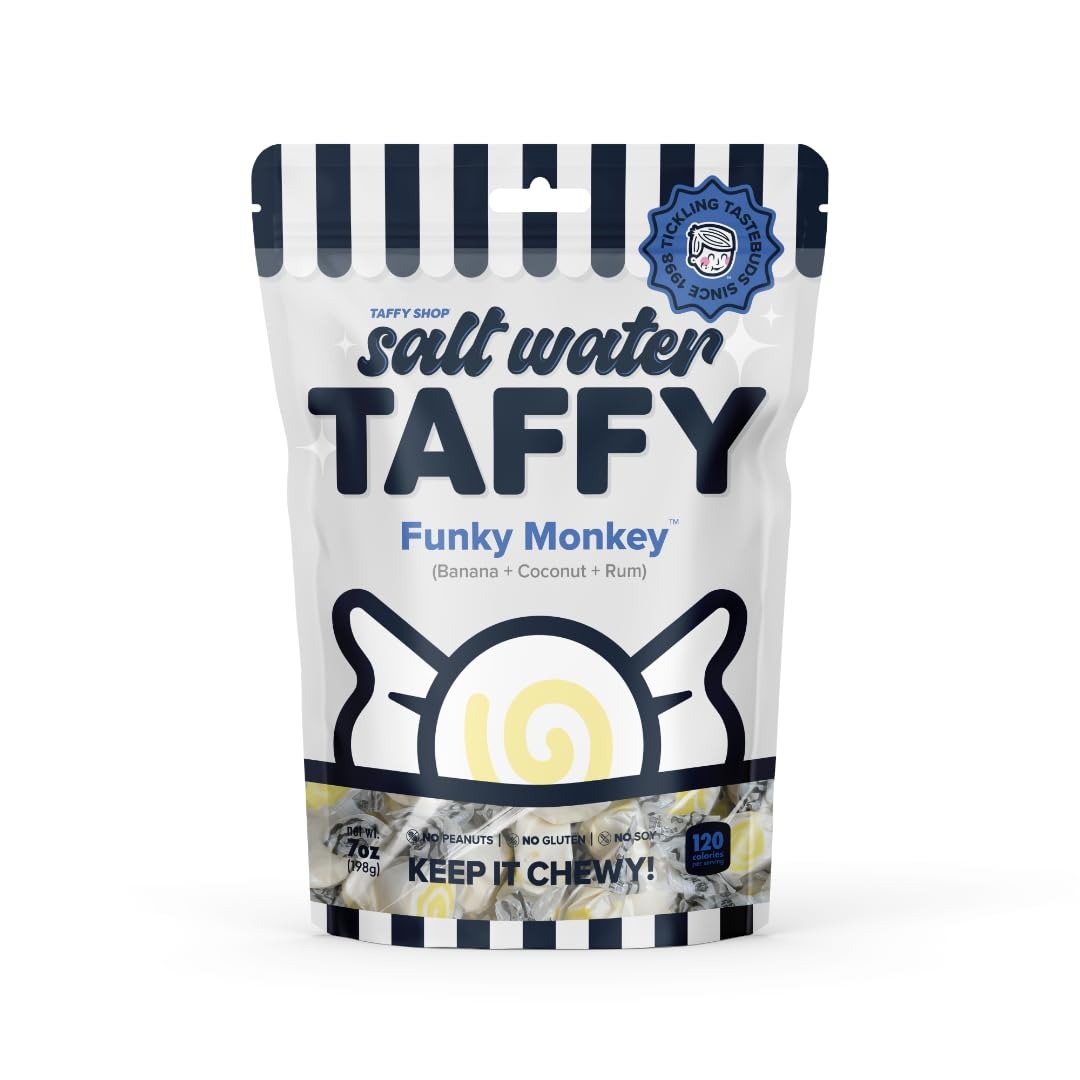
Item Name: Taffy Shop Funky Monkey, Banana Coconut Rum Salt Water Taffy – Gourmet Soft Chewy Candy, Bulk Sweet Snack, Fresh Gift & Gluten-Free, 35 Individually Wrapped Pieces (7oz)
Bullet Point 1: Funky Monkey Taffy swings in with a wild burst of banana, coconut, and rum that'll have your taste buds dancing! Sweet, chewy, and packed with funky flavor, this treat is anything but ordinary—it’s pure, delicious chaos in every bite!
Bullet Point 2: Celebrate Every Holiday! From Halloween thrills to Thanksgiving feasts, Christmas cheer, and Easter treats. Sweeten Valentine’s Day, honor Mother’s & Father’s Day, and don’t forget Labor Day, Memorial Day, Hanukkah, and Fourth of July fun!
Bullet Point 3: Gourmet & Shameless: Our premium saltwater taffy is crafted from fresh protein rich egg whites, real sea salt, and coconut oil. A healthy snack made peanut free, soy free, and even sugar-free options for all to enjoy!
Bullet Point 4: Bulk Candy for all Events: Our individually wrapped treats are perfect for trick-or-treaters.. Ideal for large gatherings, corporate events, school functions, church events, fundraisers, and birthday celebrations—Best treat to fill your candy jar!
Bullet Point 5: Perfect treat for any Adventure: hiking, hunting, camping, road trips, Poolside, movie night or to toss it in your backpack or travel bag set. Or great for a night in, whether it's a movie night supplies, late night snack, or board game treat.
Product Description: Gourmet Salt Water Taffy! Whether you're searching for Halloween candy, taffy like coffee, bananas, or strawberries, we’ve got it all. Enjoy fruity flavors like apples, watermelon, and tropical coconut cult. Try fruit snacks, tangy ginger chews, or indulgent chocolate. Our healthy snacks, protein snacks, and sugar-free candy offer guilt-free. These individually wrapped treats are ideal for Halloween party favors, bulk candy, or a snacks variety pack for adults. Our variety pack is perfect for trunk or treat, birthday party favors, and corporate events. Savor unique flavors like pistachio or fun keto-friendly snacks. Whether you're craving gummy bears, a chips variety pack, or classic party favors, we’ve got you covered. Planning for Halloween gifts or stocking up on swedish candy and freeze-dried candy? Enjoy fun treats like gum, caramel apple lollipops, and chewing gum, or stock your pantry with bulk candy individually wrapped. We offer gluten-free and kosher options for everyone. Whether it’s going with your granola bars bulk, fiber gummies in a snack box. Indulge in fruity flavors like mango and peaches, or grab sour candy, caramel popcorn, and white chocolate taffy for a movie night. Grab snack packs, a perfect bar, or individual packs for on the go. We offer healthy snacks for adults, dye-free candy, and gluten-free snacks. Try nostalgic cotton candy, and classic candy corn salt water taffy. Better than lollipops individually wrapped, assorted candy variety packs,and caramel candy!
Value: 7.0
Unit: Ounce

Price: 12.48